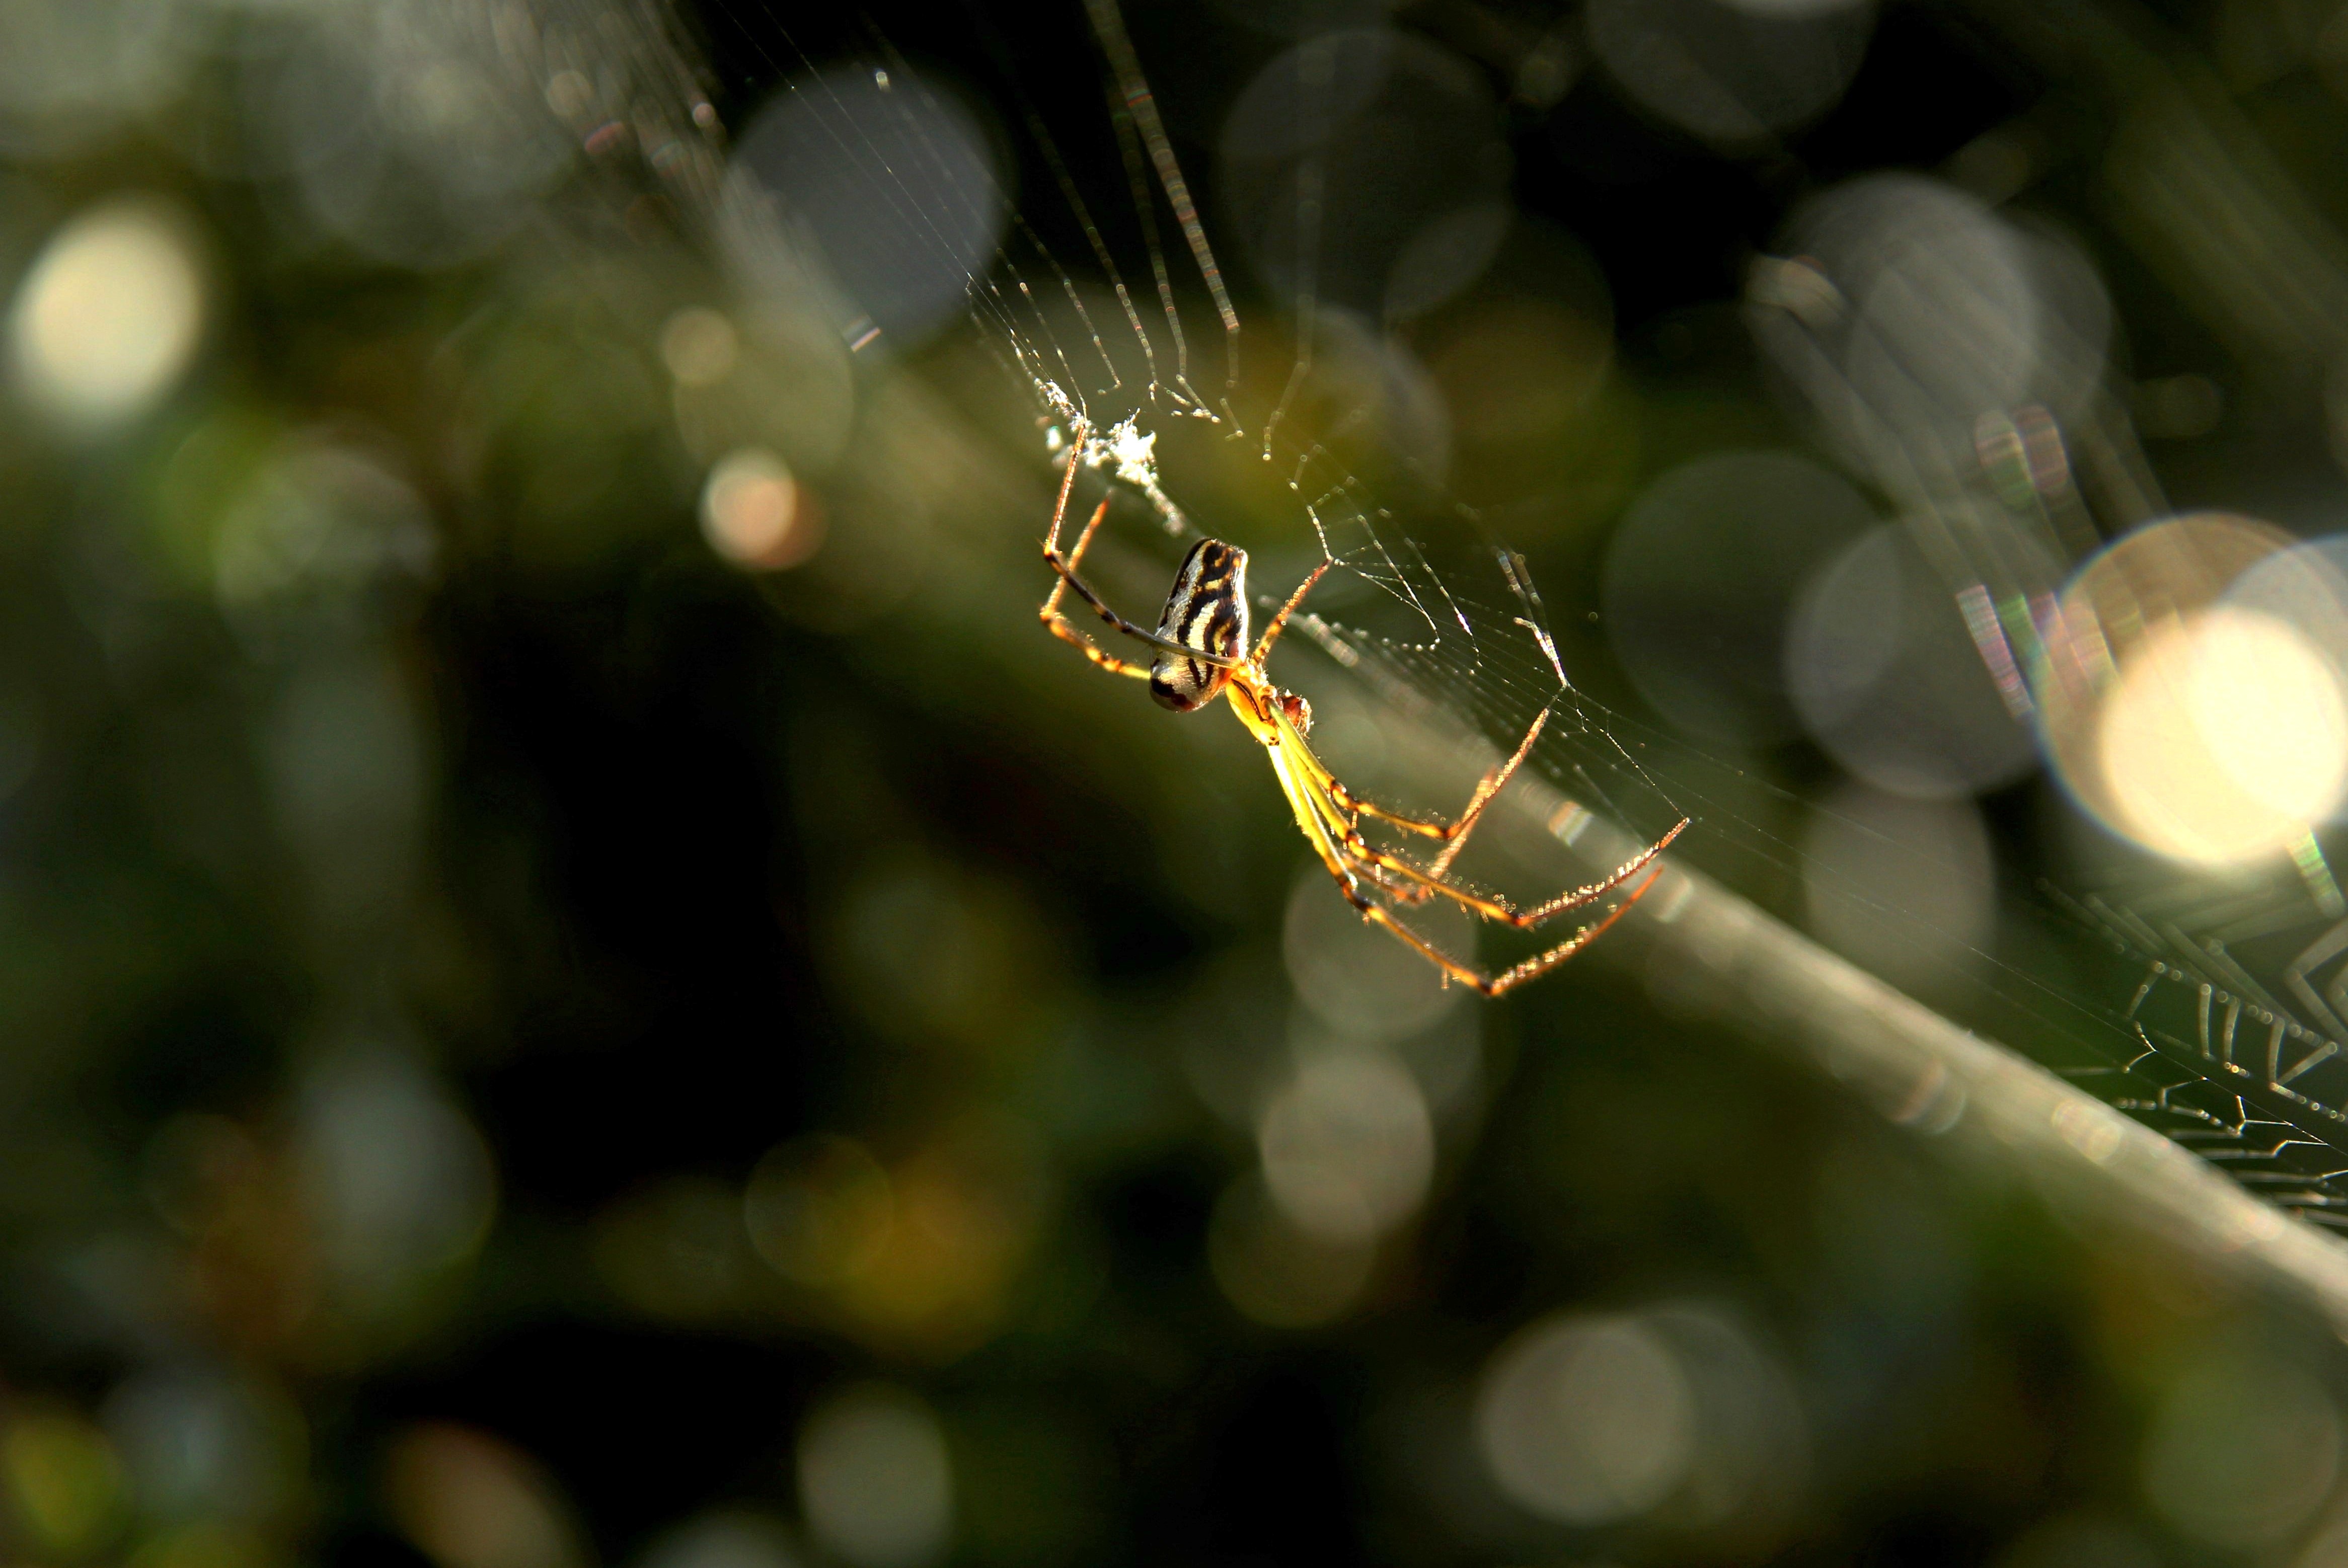
nature, branch, dew, photography, sunlight, morning, texture, leaf, flower, wet, spooky, animal, spiderweb, web, pattern, green, geometry, insect, macro, natural, autumn, predator, garden, closeup, flora, fauna, invertebrate, twig, cobweb, thread, close up, spider, design, legs, danger, detail, hunter, silk, trap, moisture, macro photography, arachnophobia, terrible